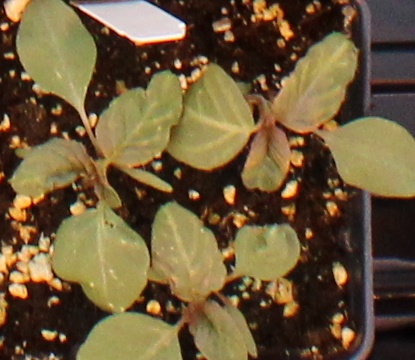
Label: Redroot Pigweed